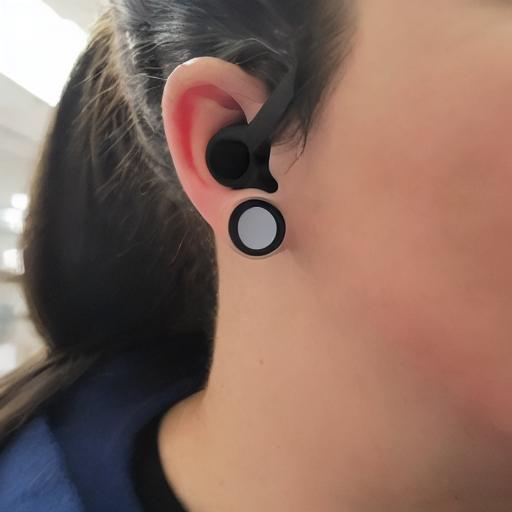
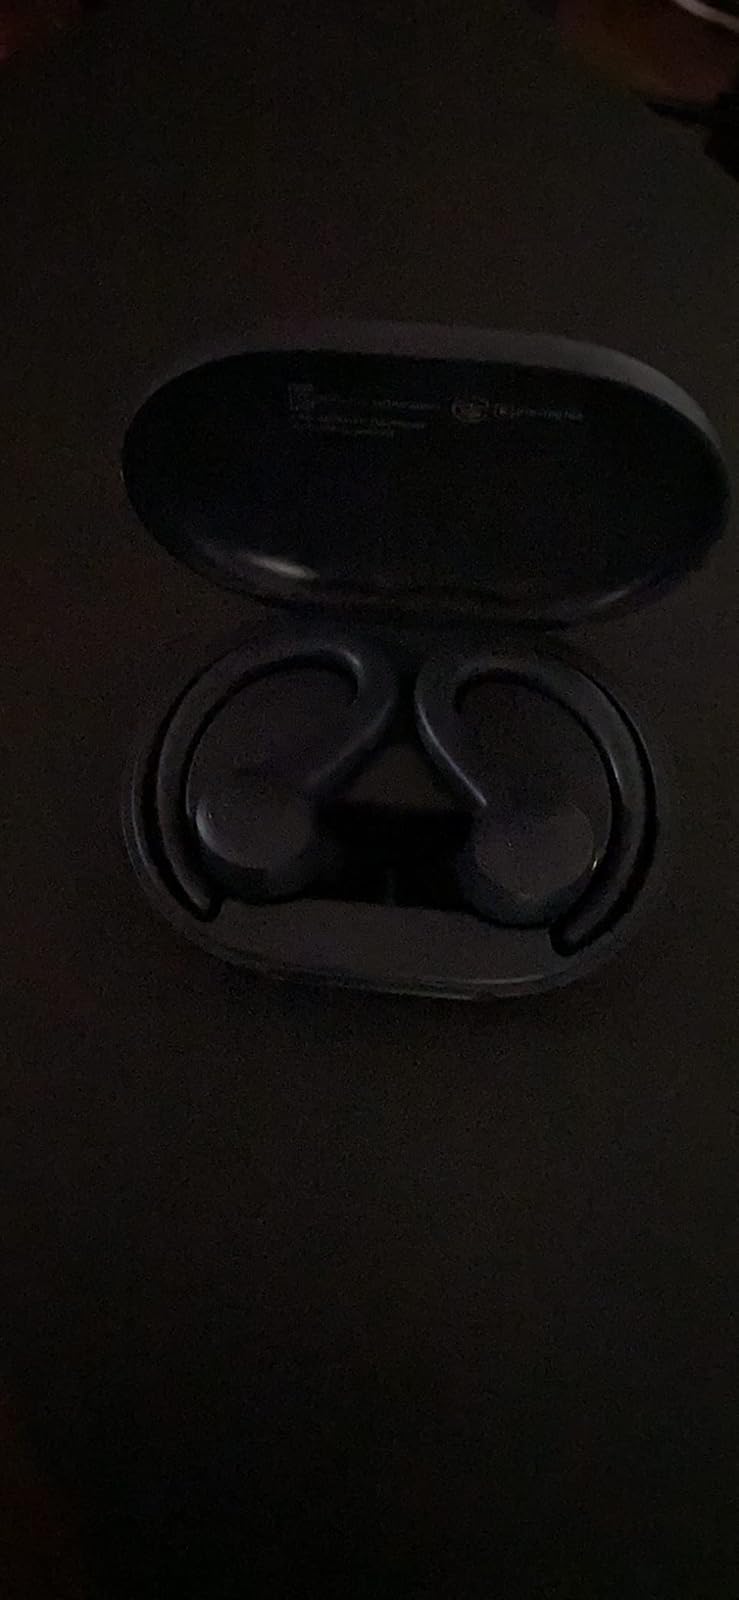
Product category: earbuds
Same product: no